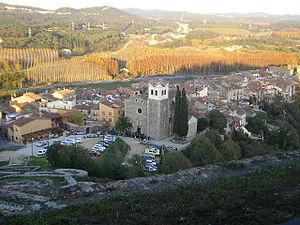
Hostalric est une commune catalane d'Espagne, faisant partie de la comarque de la Selva dans la province de Gérone.